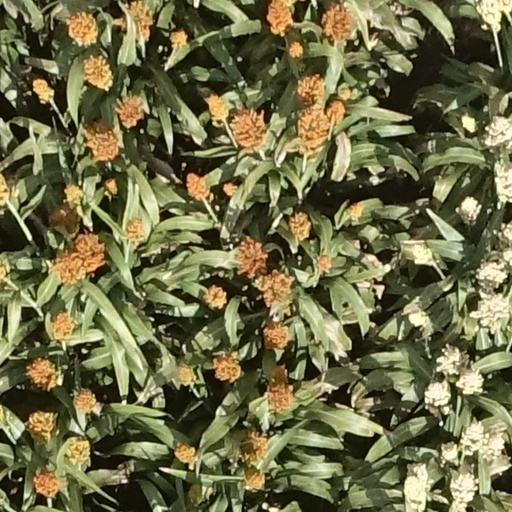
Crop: sorghum